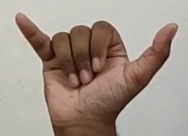
ASL sign: Y